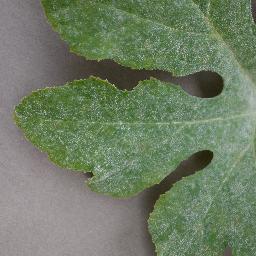
Label: Squash___Powdery_mildew